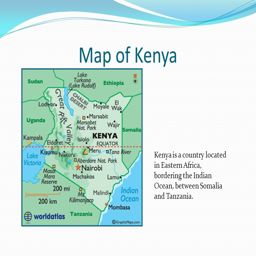
map is a country located bordering .